Bharat (film)

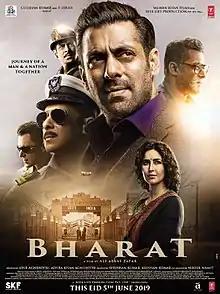
Theatrical release poster

Bharat is a 2019 Indian Hindi-language drama film directed and co-written by Ali Abbas Zafar. It is jointly produced by Atul Agnihotri, Alvira Khan Agnihotri, Bhushan Kumar, Krishan Kumar, Nikhil Namit and Salman Khan under the banners Reel Life Productions, Salman Khan Films and T-Series. The film stars Salman Khan, Katrina Kaif, Sunil Grover, Jackie Shroff, Disha Patani and Tabu. An adaptation of the South Korean film, "Ode to My Father" (2014), it traces India's post-independence history from the perspective of a common man, and follows his life from the age of 8 to 70.